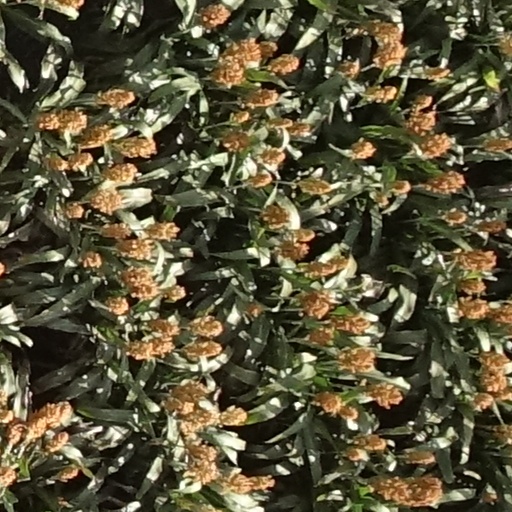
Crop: sorghum